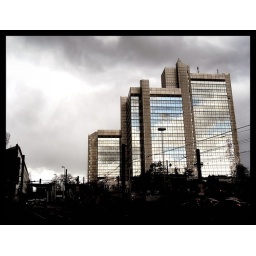
Nice weather reflecting in the glass towers with the bad weather in the background, worth a shot.